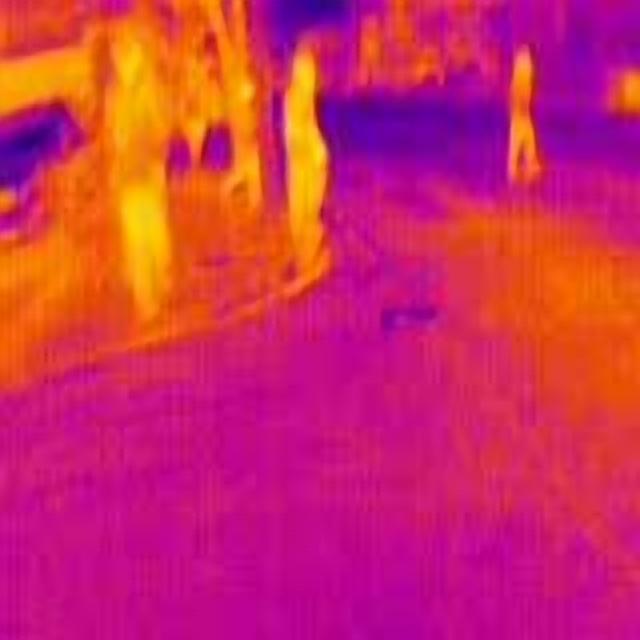
Detected objects:
label: person
label: person
label: person
label: person